Lizdeika

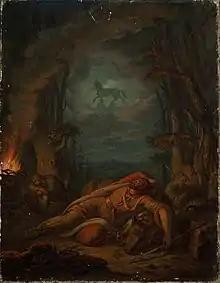
Gediminas's dream, by Aleksander Lesser

Lizdeika was a semi-legendary pagan priest ("krivis") in 14th-century Grand Duchy of Lithuania. He is associated with the legend of founding of Vilnius recorded in the 16th-century Lithuanian Chronicles. The legend was popularized by 19th-century romantic nationalism.